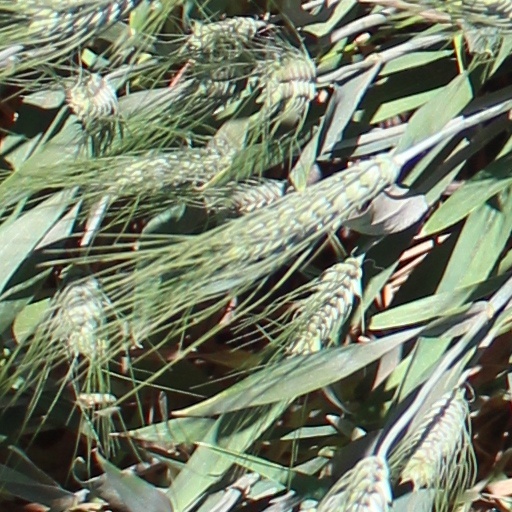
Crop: wheat